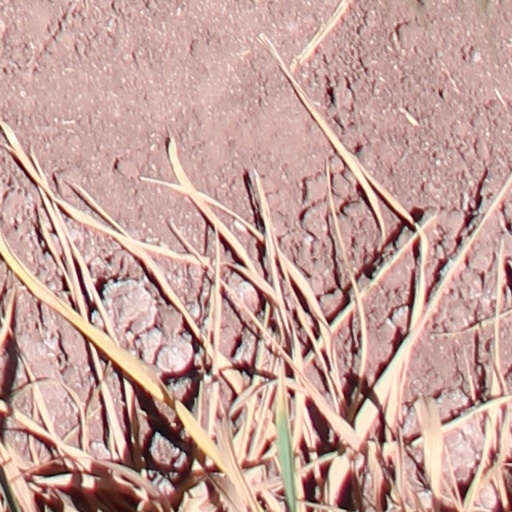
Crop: wheat